Pen

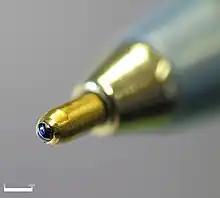
Writing tip of a ballpoint pen and 1mm white bar for scale

Pens commonly used today can be categorized based on the mechanism of the writing tip and the type of ink: